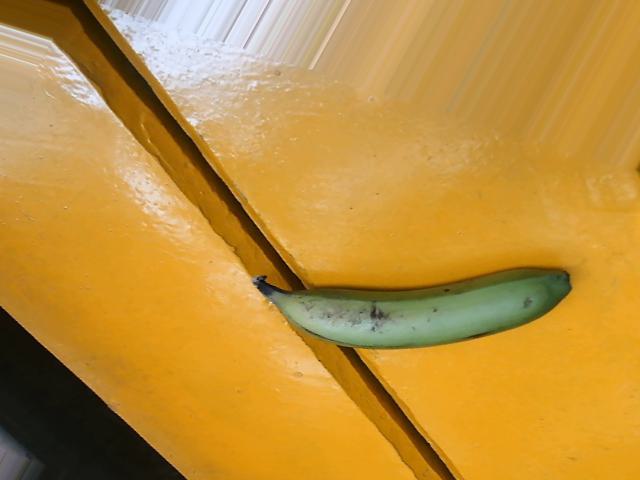
Label: Raw_Banana